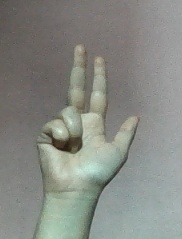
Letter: al